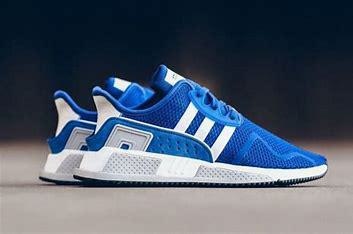
Brand: Adidas
Model: EQT Cushion Adv